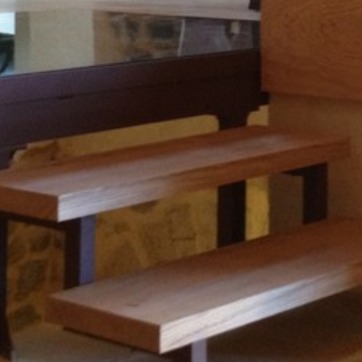
Material: wood